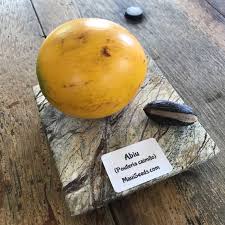
Label: others